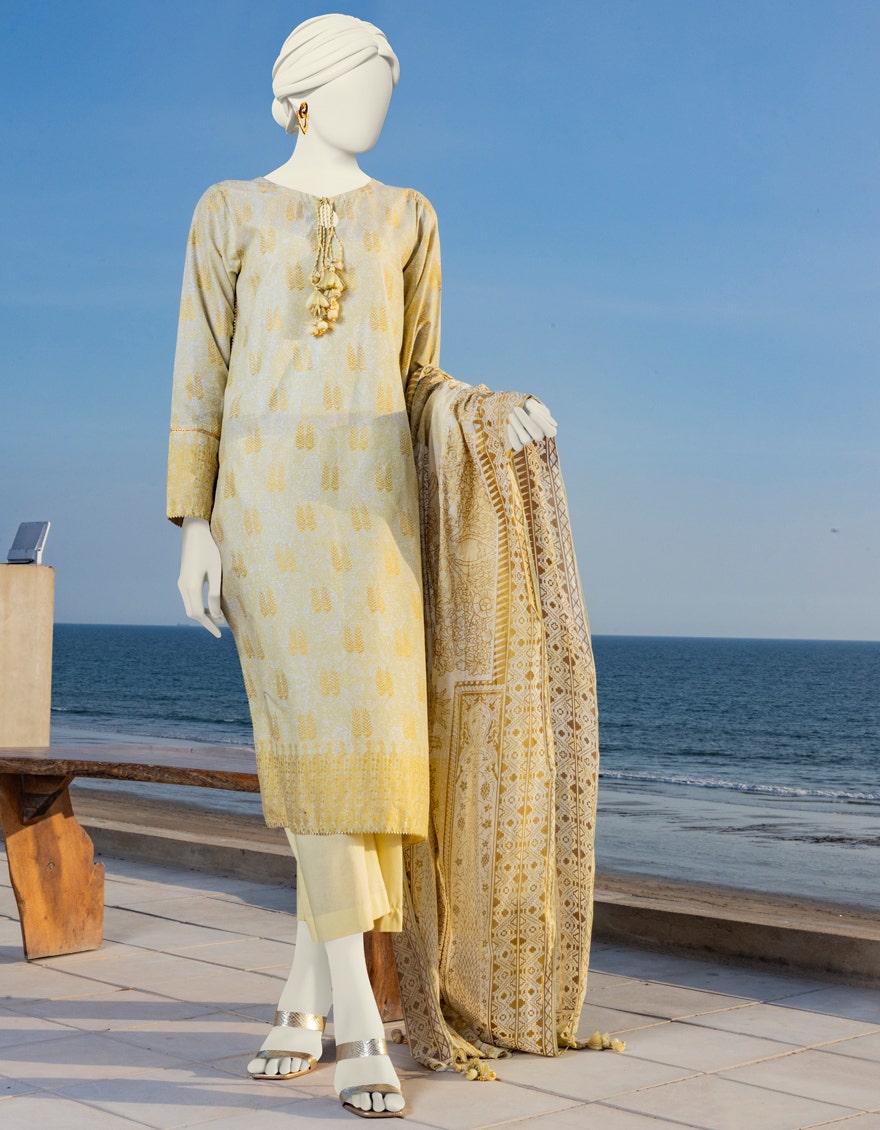
yellow multi embroidered salwar suit